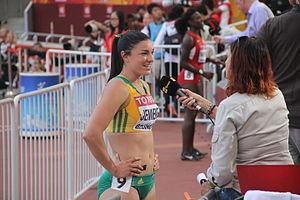
Michelle « Shelly » Jenneke née le 23 juin 1993 à Kenthurst en Nouvelle-Galles du Sud, est une athlète australienne.
Les couleurs nationales de l'Australie sont le vert et l'or. Elles ont été établis par le gouverneur général de l'Australie, Sir Ninian Stephen, le 19 avril 1984, sur les conseils du premier ministre Bob Hawke.